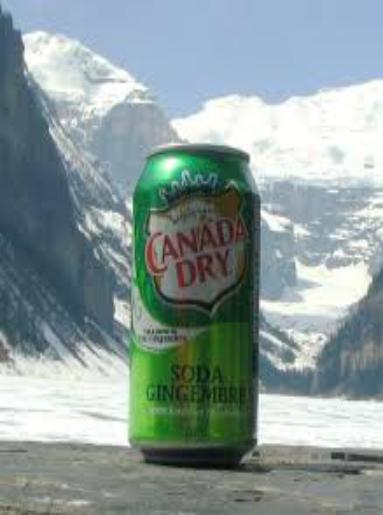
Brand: Canada Dry
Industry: Food